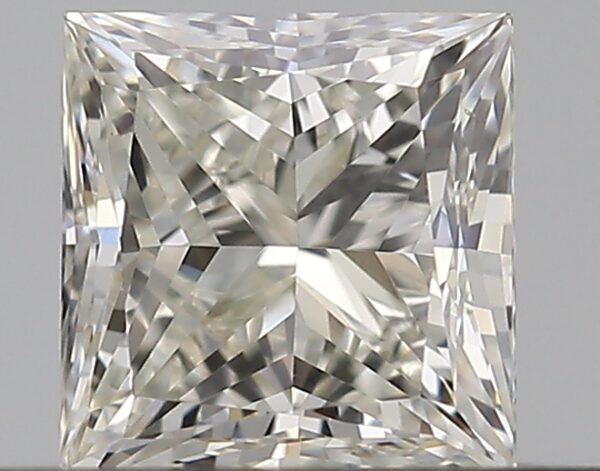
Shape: princess
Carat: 0.5
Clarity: VS1
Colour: K
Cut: VG
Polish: EX
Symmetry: GD
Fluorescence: F
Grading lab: GIA
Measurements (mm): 4.24 x 4.15 x 3.06